James Beard Foundation Award: 2010s

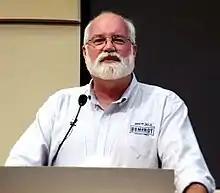
Greg Boyle

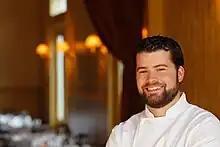
Justin Devillier

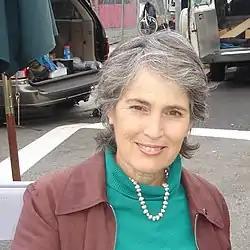
Deborah Madison

The 2016 James Beard Awards were presented on May 2, 2016, at the Civic Opera House, hosted by Carla Hall. The Book, Broadcast and Journalism Award winners were presented at Pier Sixty at Chelsea Piers in New York City, hosted by Ming Tsai.